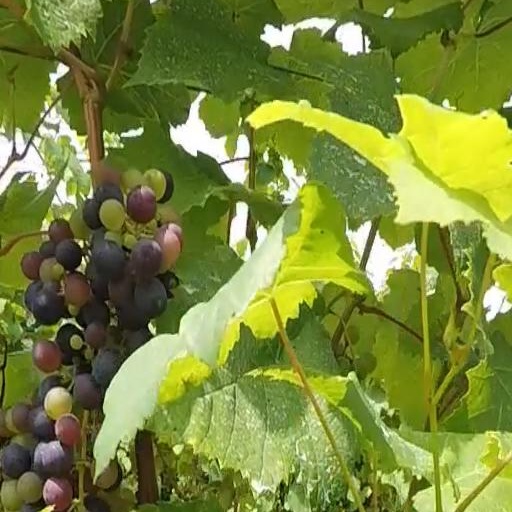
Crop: grape